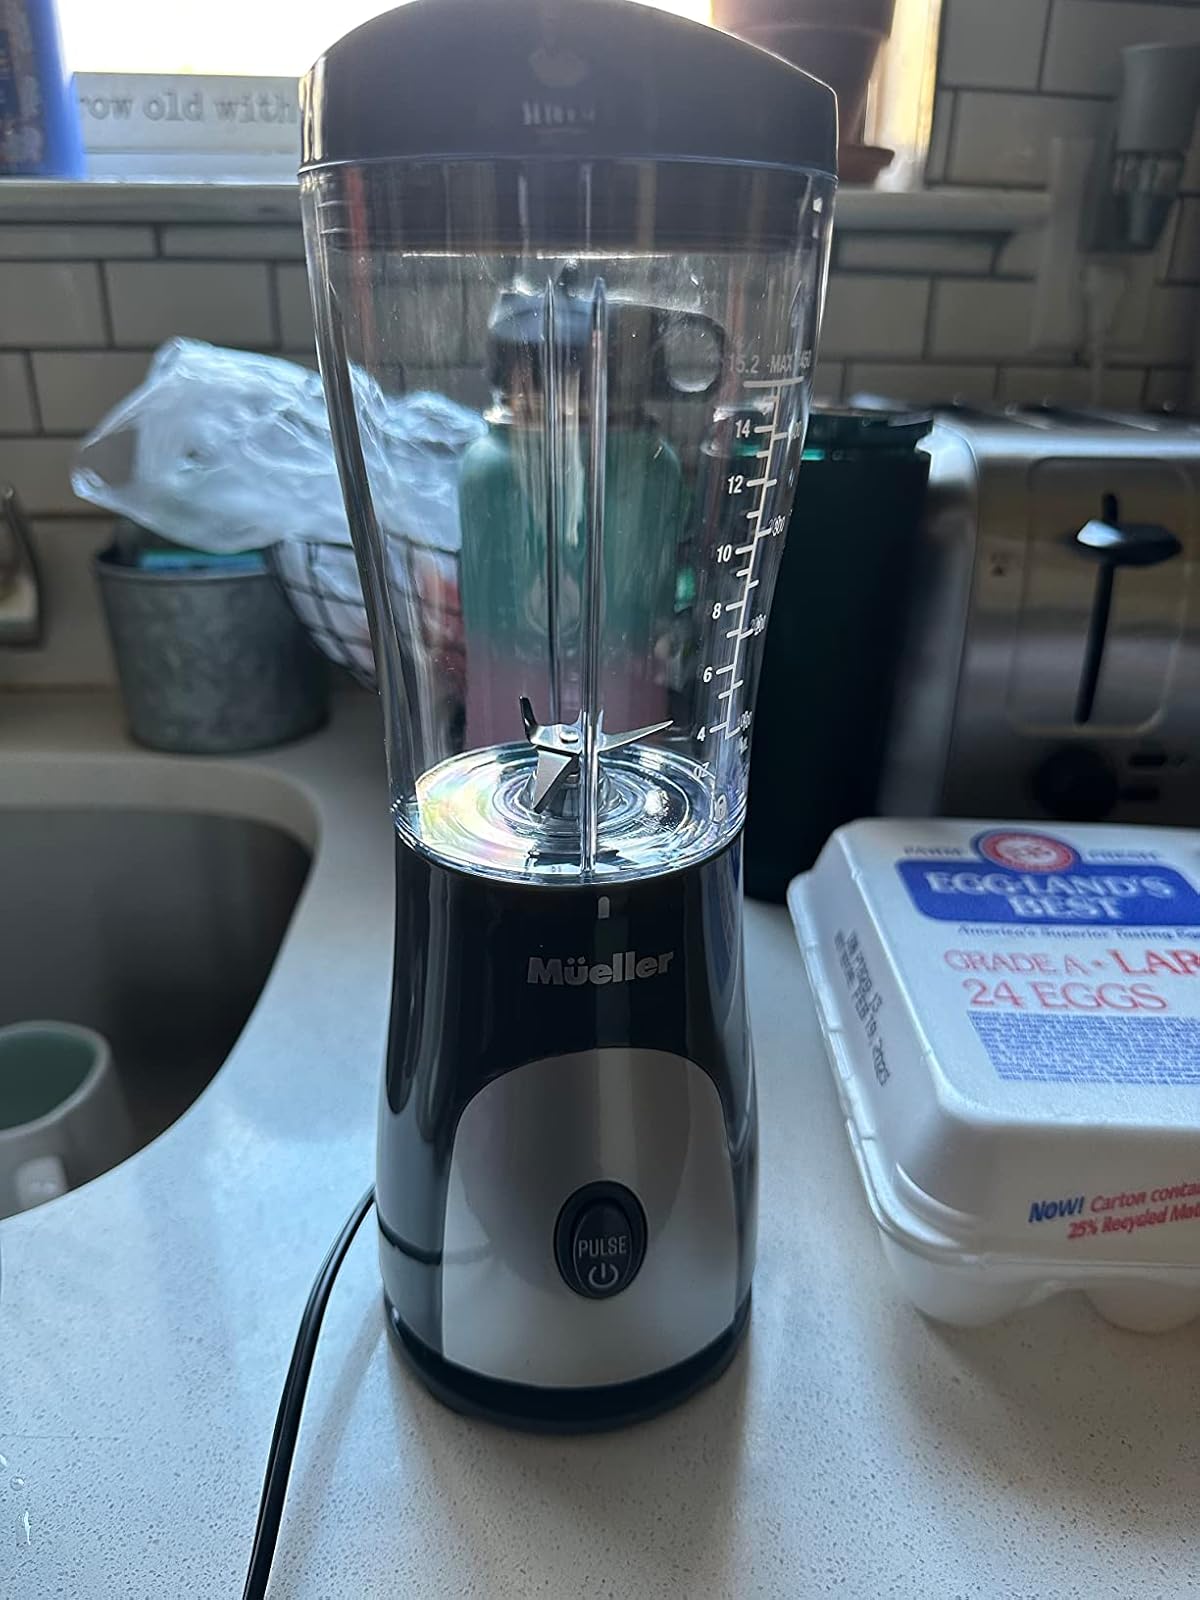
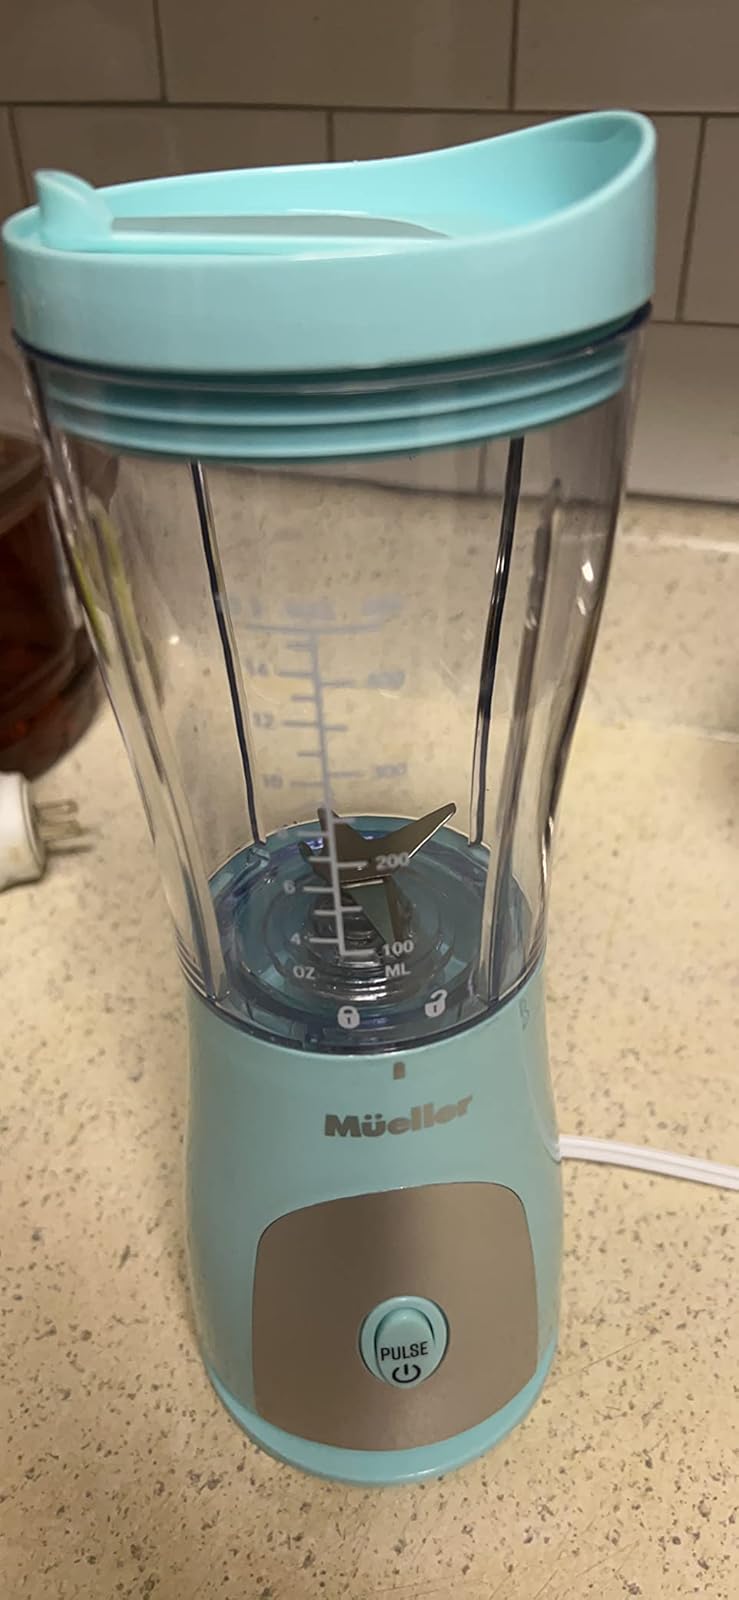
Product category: items_blender
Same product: no